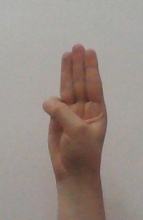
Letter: thaa